Bar Confederation

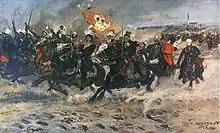
"Casimir Pulaski at Częstochowa." Painting by Józef Chełmoński, 1875. Oil on canvas. National Museum, Warsaw, Poland.

At the end of the Seven Years' War (1756–1763), Russia, first allied with Austria and France, had decided to support Prussia, allowing a victory of the Prussians (allied with Great Britain) over the Austrians (allied with France).